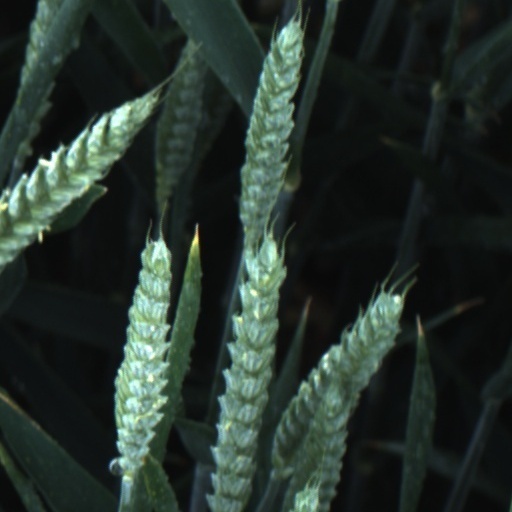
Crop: wheat